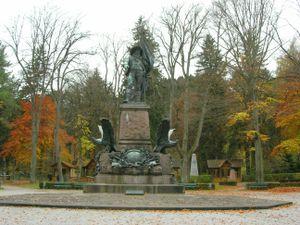
La deuxième bataille de Bergisel se déroula lors de la rébellion tyrolienne de 1809.